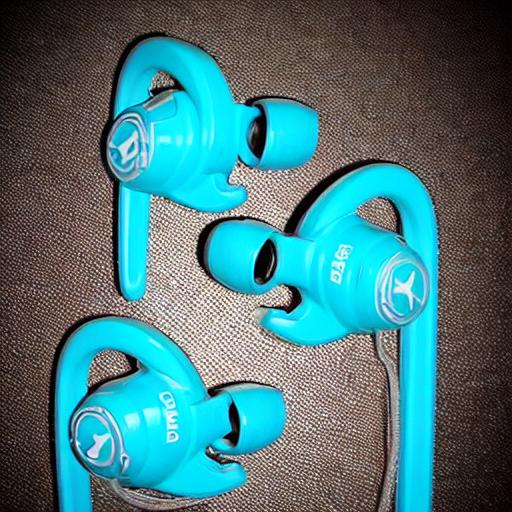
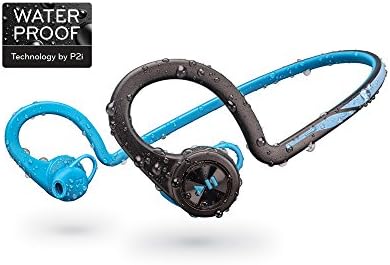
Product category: headphones
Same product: no